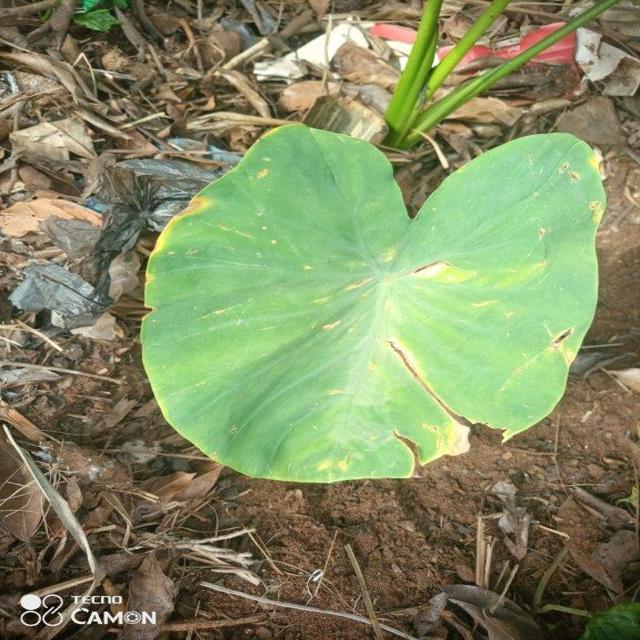
Label: Mid_Blight